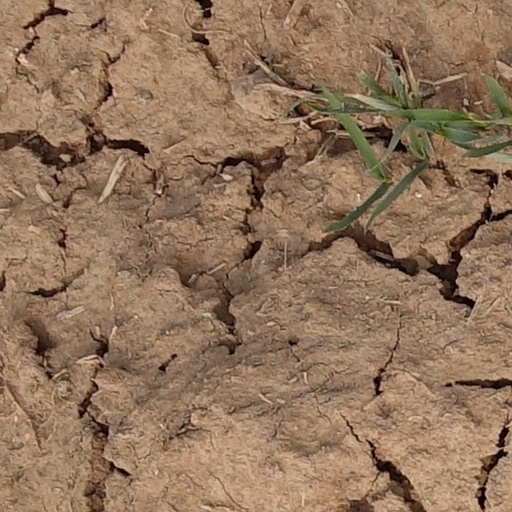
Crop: wheat